Presidency of Franklin Pierce

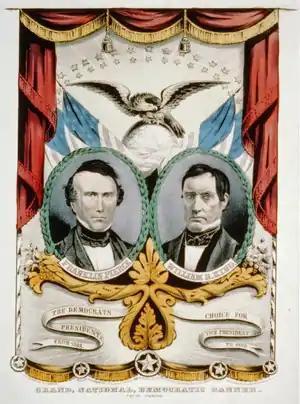
Poster

As the 1852 presidential election approached, the Democrats were divided by the slavery issue, though most of the "Barnburners" who had left the party in 1848 with Martin Van Buren had returned. Major presidential contenders included Stephen A. Douglas of Illinois, James Buchanan of Pennsylvania, William Marcy of New York, Sam Houston of Texas, Thomas Hart Benton of Missouri, and Lewis Cass of Michigan, the latter of whom had been the party's 1848 nominee. Due to the divisions in party and the lack of a strong Southern candidate, many Democratic leaders expected that the party would compromise on a lesser-known Northern candidate who held views acceptable to the South. New Hampshire Democrats, including Franklin Pierce, favored the nomination of Supreme Court Justice Levi Woodbury, but Woodbury died in 1851. After the death of Woodbury, New Hampshire Democrats coalesced around Pierce, a former member of Congress who had served as a brigadier general in the Mexican–American War. Pierce allowed his supporters to lobby for him, with the understanding that his name would not be entered at the convention unless it was clear none of the front-runners could win. To broaden his potential base of southern support as the convention approached, he wrote letters reiterating his support for the Compromise of 1850, including the controversial Fugitive Slave Act.